Ayah Pin

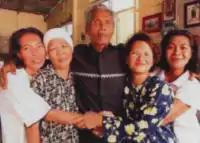
Ayah Pin with his four wives

Ayah Pin was born as Ariffin Mohammed on 22 June 1941 into a Muslim Malay family in Beris Kubor Besar, Bachok, Kelantan. His parents are Mohammed Merah and Saadiah Yaacob, both of whom were menial workers. He had a younger brother named Abdul Rahman.